Angola–Yugoslavia relations

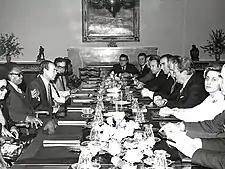
Meeting between Yugoslav and Angolan leaders on the Brijuni islands, 1977

Yugoslavia officially recognized the independence of Angola just one day after it was declared in 1975. The formal diplomatic relations were established that same year. Informal relations started earlier with the opening of the MPLA’s Information Bureau in Belgrade that served as an informal Angolan embassy and with Yugoslavia providing scholarships for MPLA cadres.